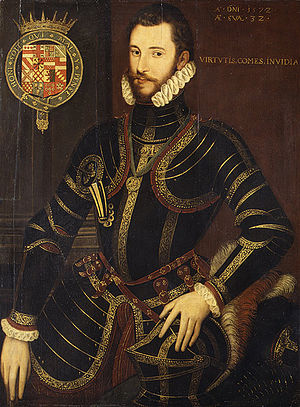
Walter Devereux, 1. jarl af Essex
Walter Devereux,1. jarl af Essex.
Walter Devereux, 1. jarl af Essex var en engelsk adelsmand og general. Fra 1573 og frem til sin død kæmpede han i Irland i forbindelse med Irlands bosættelse, hvor han beordrede massakren på øen Rathlin. Han var far Robert Devereux, 2. jarl af Essex, der var Elizabeth 1.'s favorit i hendes senere år.